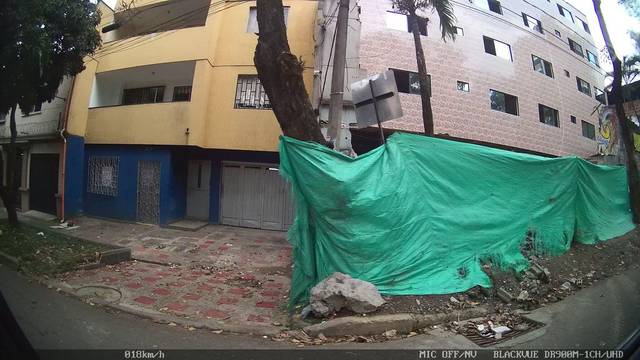
Region: Colombia
Coordinates: 6.252, -75.559